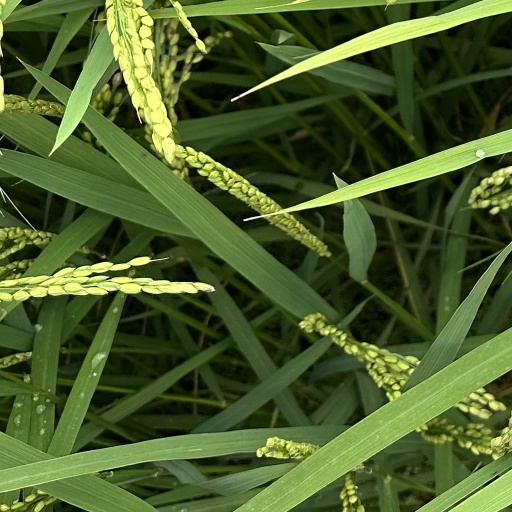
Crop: rice